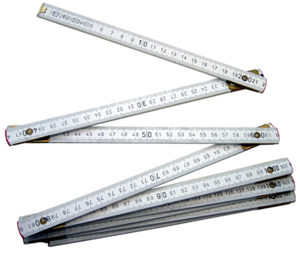
double mètre pliant Norsk bokmål: Foldbar meterstokk med tall i centimeter og streker for hver millimeter. Fullt utstrekt er den 2 meter lang.
Le mètre pliant est un instrument de mesure de longueur de précision moyenne, utilisé dans la construction, la menuiserie et pour le bricolage. On le trouve en différentes matières.
Le physicalisme, terme créé par Rudolf Carnap, est la thèse, ou doctrine, selon laquelle toutes les connaissances sont réductibles, au moins théoriquement, aux énoncés de la physique. Les sciences humaines et sociales, tout comme les sciences de la nature, qui ont chacune leur vocabulaire et leurs concepts spécifiques, pourraient être retranscrites dans la langue de la physique. Dans la première définition du physicalisme, qui est celle du Cercle de Vienne, une telle langue consiste en un ensemble d’énoncés se rapportant à des objets physiques, à leurs propriétés ainsi qu’à leurs caractéristiques spatio-temporelles. Ce langage se réduit à des protocoles ou comptes-rendus d'expérience et à des énoncés logiques qui n'ont de sens que par rapport à des objets possibles.
La mesure physique est l'action de déterminer la ou les valeurs d'une grandeur, par comparaison avec une grandeur constante de même espèce prise comme terme de référence. Selon la définition canonique :
Ce lexique reprend les termes anciennement employés ou employés en maçonnerie.